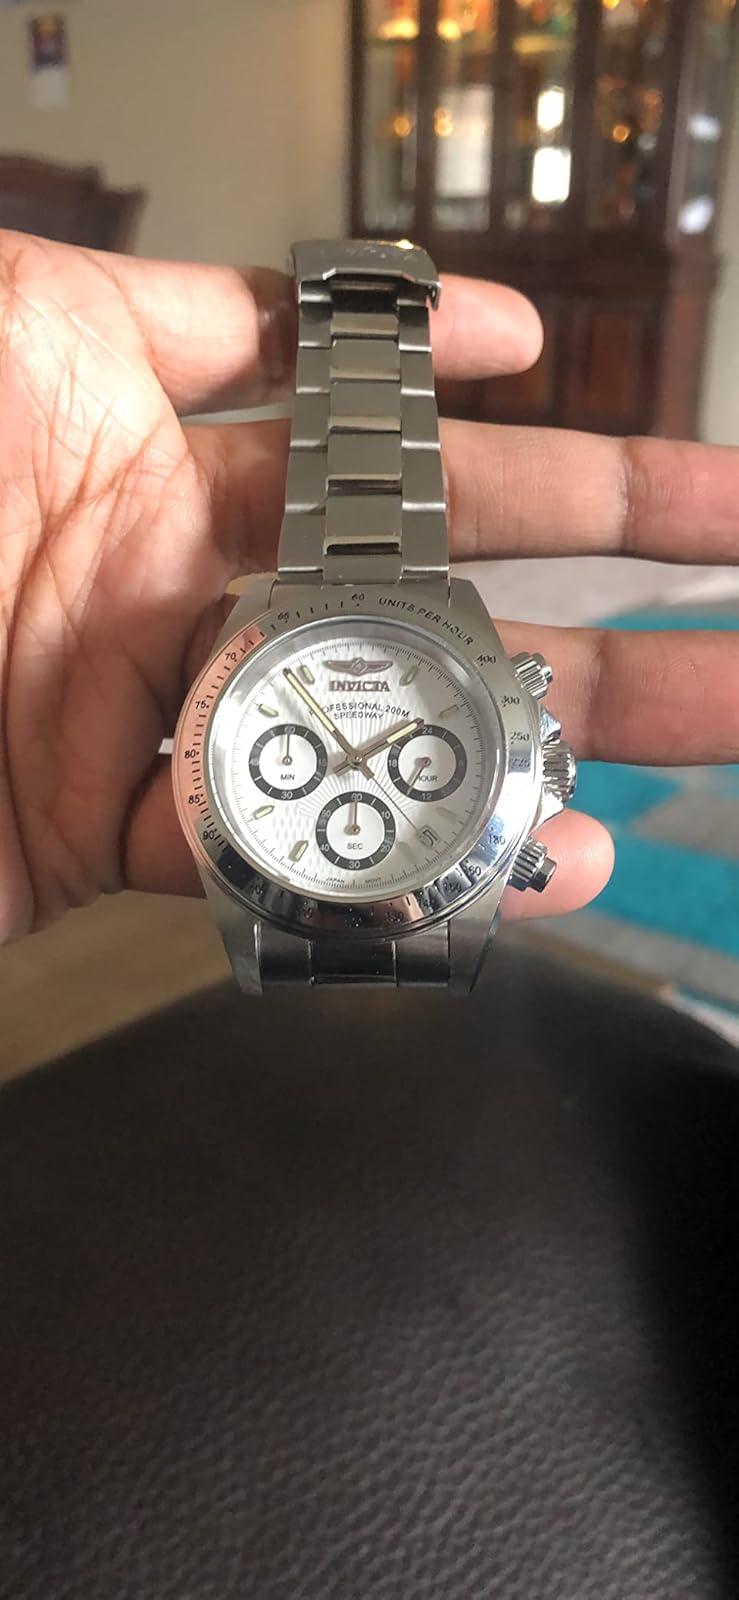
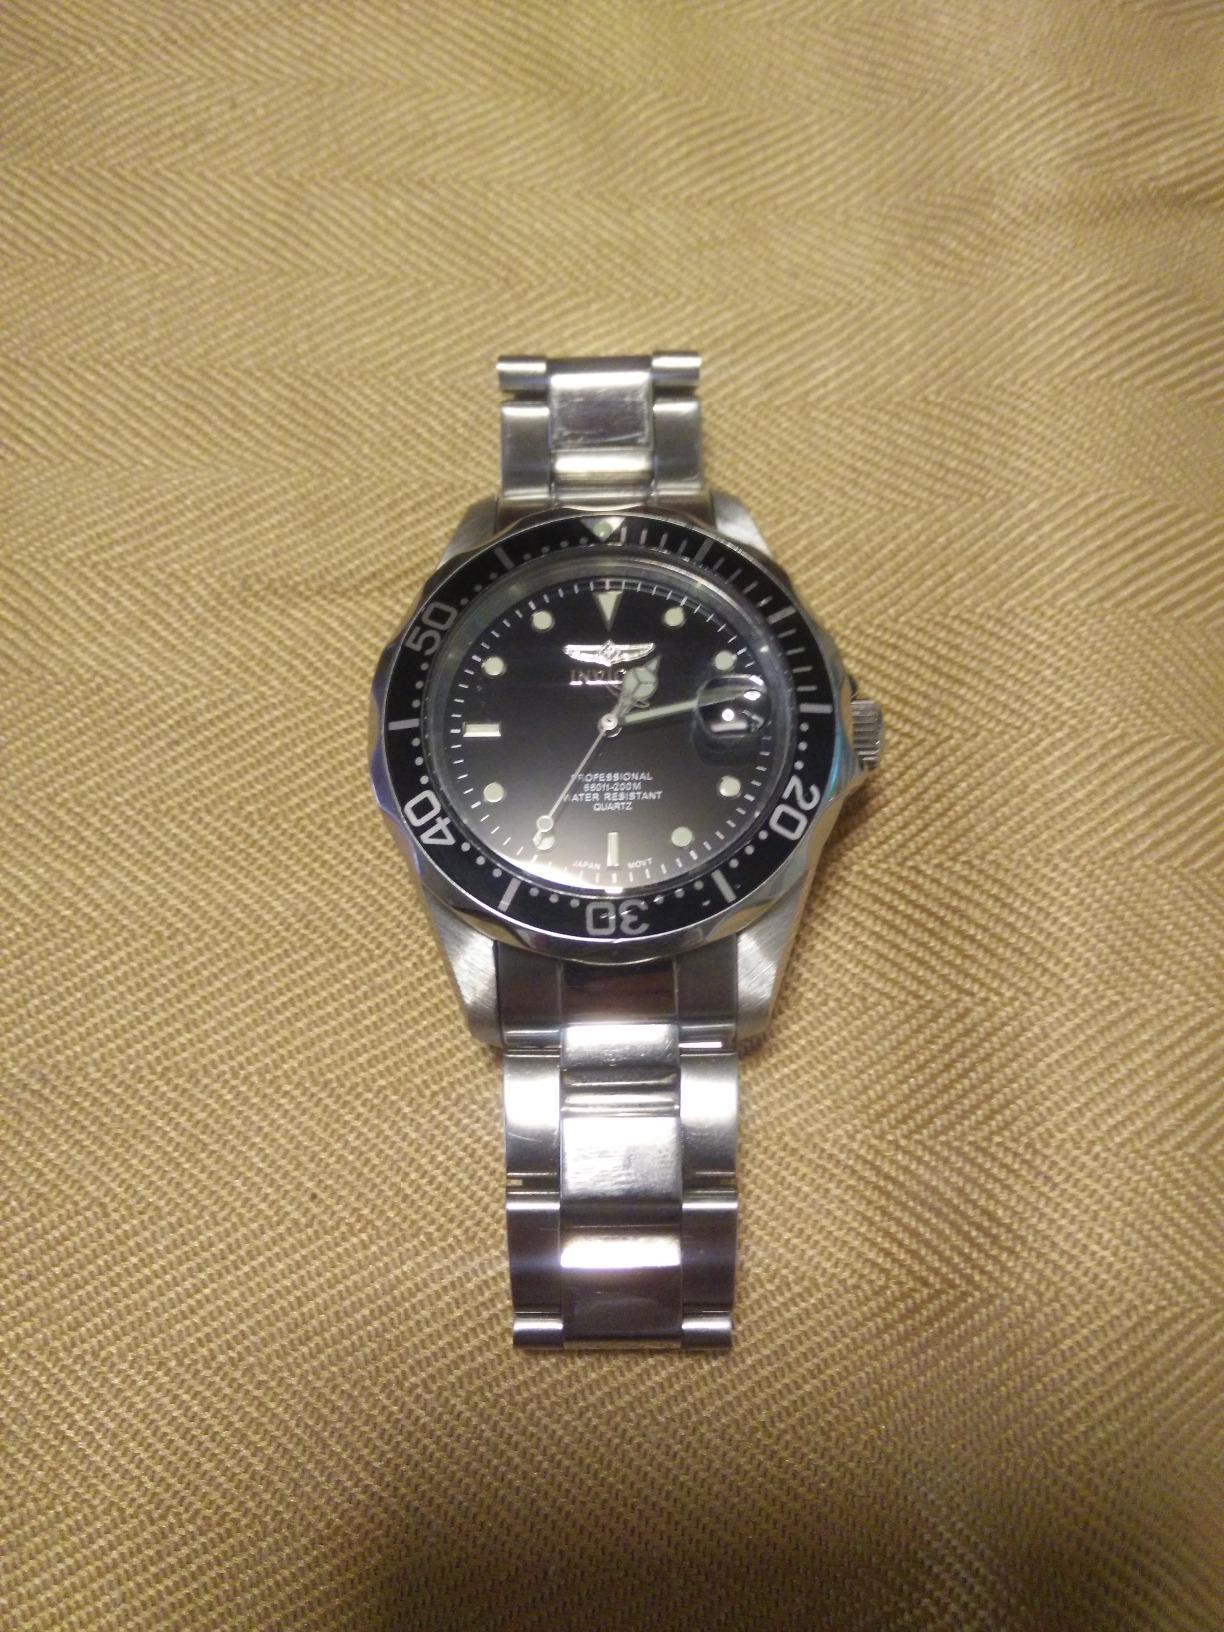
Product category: accessories_watch
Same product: no